Ömer Bolat

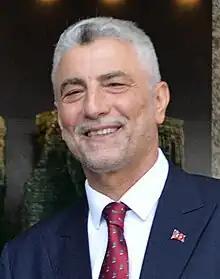
Bolat in 2023

Ömer Bolat (born 30 August 1963) is a Turkish academician and politician. He has made contributions to the fields of economics, international relations, and business administration throughout his career. Bolat became the minister of trade of the 67th cabinet of Turkey.